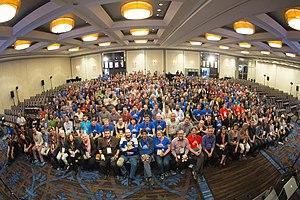
Wikimania est une conférence internationale rassemblant chaque année des personnes intéressées par les projets hébergés par la fondation Wikimedia et le mouvement Wikimédia en général.